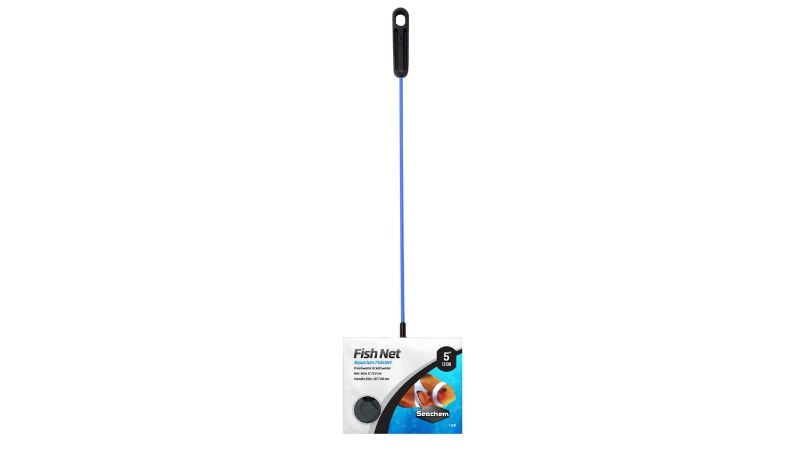
Aquatic Fish Net - Seachem Long Handle (13cm)
Discover the perfect tool for your aquatic needs with the Aquatic Fish Net - Seachem Long Handle (13cm). Designed for both hobbyists and professional aquarists, this high-quality fish net features a durable long handle that ensures ease of use while maintaining excellent control in your aquarium. The 13cm mesh net is specifically crafted from fine nylon material, perfect for safely catching fish without harming them or disturbing their environment. Whether you’re transferring fish, cleaning your tank, or retrieving aquatic decorations, this multifunctional net is an essential accessory for any fish keeper. The lightweight yet robust design makes it easy to maneuver, allowing you to reach all corners of your aquarium with confidence. Trust Seachem’s reputation for quality to enhance your aquarium experience. Perfect for freshwater and saltwater tanks alike, the Aquatic Fish Net is a must-have tool that combines practicality with innovation. Elevate your fish care routine with a net that exemplifies quality and functionality. Make your aquarium maintenance simple and efficient with this reliable fishnet from Smartfox NZ, your go-to online store for premium aquarium supplies. A fishnet made to Seachem's renowned high standards! Size: 13cm
Brand: BROOKLANDS-SF
Category: Animals & Pet Supplies > Pet Supplies > Fish & Aquatic Supplies > Aquarium Fish Nets